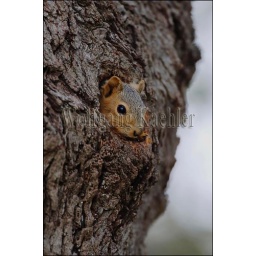
Usa, texas, hill country near hunt, eastern fox squirrel peeking out of tree hole (Nest)